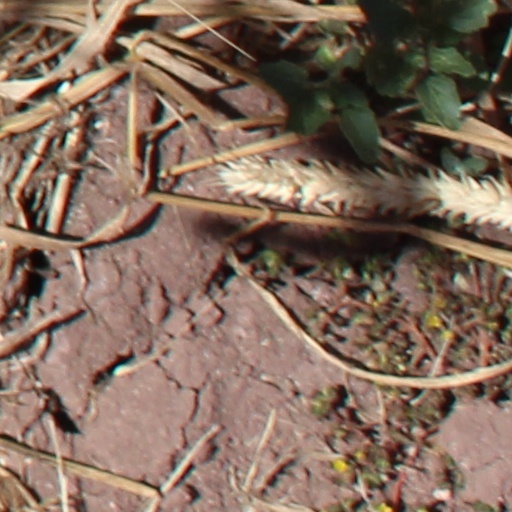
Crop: wheat